The Third of May 1808

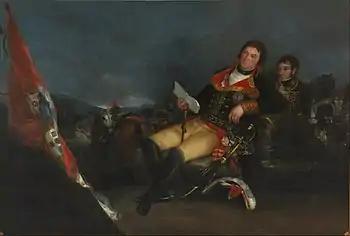
Goya's "Manuel Godoy, Duke of Alcudia, Prince of the Peace", 1801. Godoy was prime minister of Spain during the 1808 Napoleonic invasion of Spain.

Although the Spanish people had accepted foreign monarchs in the past, they deeply resented the new French ruler. A French agent in Madrid wrote that "Spain is different. The Spaniards have a noble and generous character, but they have a tendency to ferocity and cannot bear to be treated as a conquered nation. Reduced to despair, they would be prepared to unleash the most terrible and courageous rebellion, and the most vicious excesses." On May 2, 1808, provoked by news of the planned removal to France of the last members of the Spanish royal family, the people of Madrid rebelled in the Dos de Mayo Uprising. A proclamation issued that day to his troops by Marshal Murat read: "The population of Madrid, led astray, has given itself to revolt and murder. French blood has flowed. It demands vengeance. All those arrested in the uprising, arms in hand, will be shot." Goya commemorated the uprising in his "The Second of May", which depicts a cavalry charge against the rebels in the Puerta del Sol square in the center of Madrid, the site of several hours of fierce combat. Much the better known of the pair, "The Third of May" illustrates the French reprisals: before dawn the next day hundreds of Spaniards were rounded up and shot, at a number of locations around Madrid. Civilian Spanish opposition persisted as a feature of the ensuing five-year Peninsular War, the first to be called "guerrilla war". Irregular Spanish forces considerably aided the Spanish, Portuguese, and British armies jointly led by Arthur Wellesley, who first landed in Portugal in August 1808. By the time of the painting's conception, the public imagination had made the rioters symbols of heroism and patriotism.